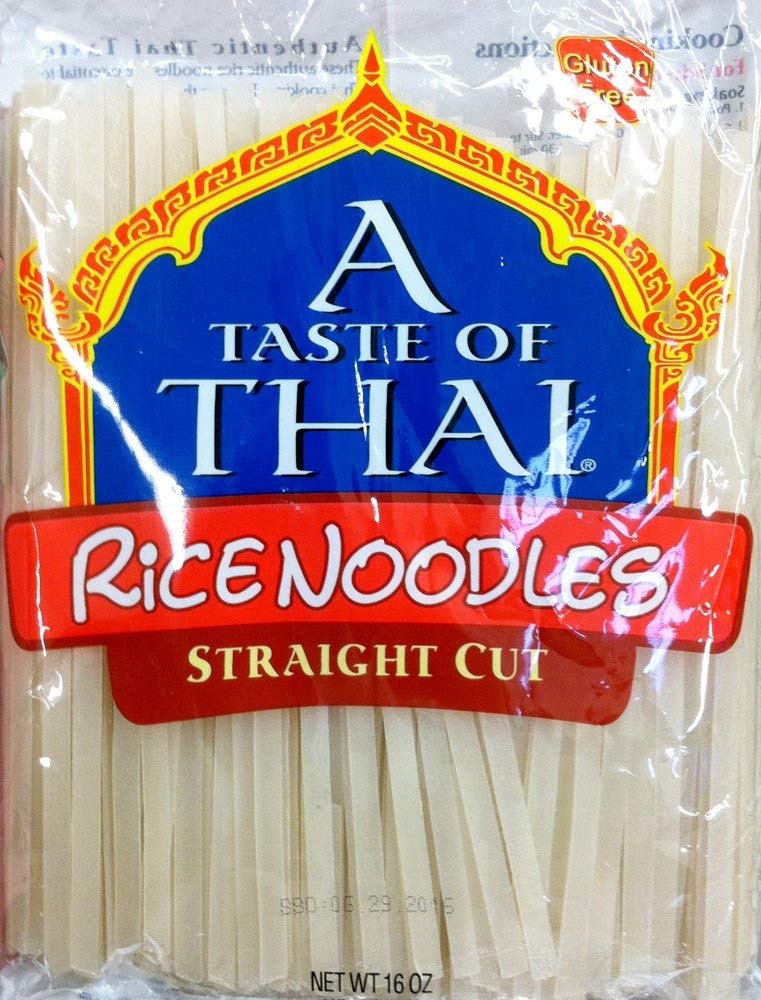
Item Name: Taste of Thai Rice Noodles - Case of 6 - 16 oz.
Value: 96.0
Unit: Fl Oz

Price: 4.49